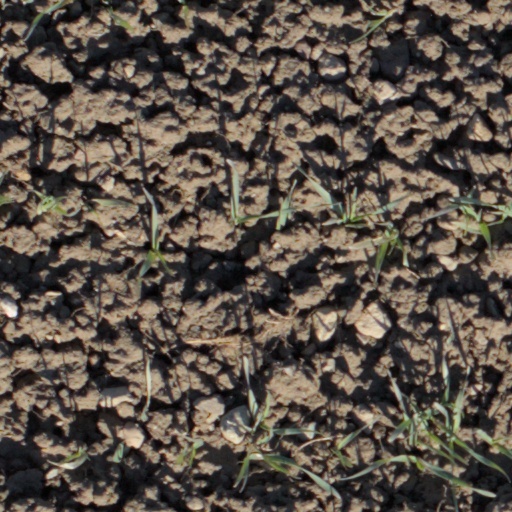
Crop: wheat